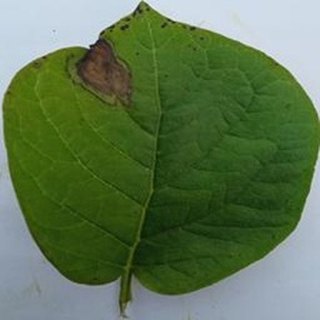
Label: potato_late_blight